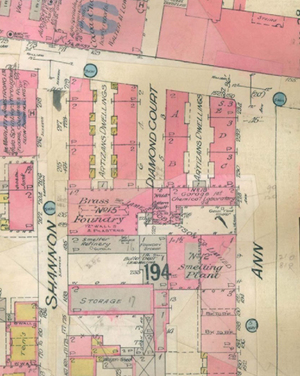
Diamond Court - projet d'habitation de H.B. Ames, tel que vu sur ce plan d'assurance de la ville de Montréal ( Québec, Canada ) en 1909.
Herbert Brown Ames est un auteur, homme d'affaires et député fédéral du Québec.